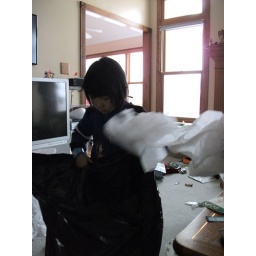
Annali puts wrapping paper in the trash bag